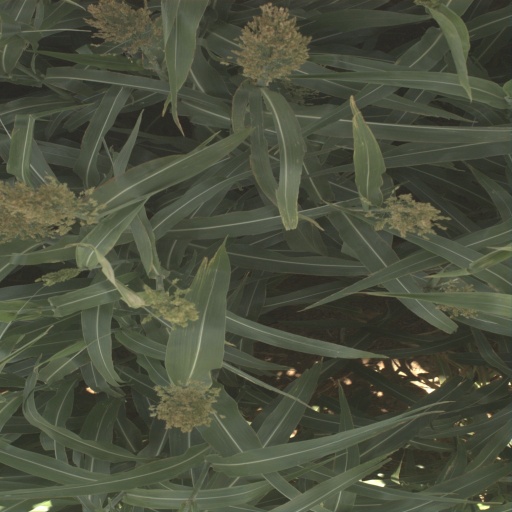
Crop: sorghum